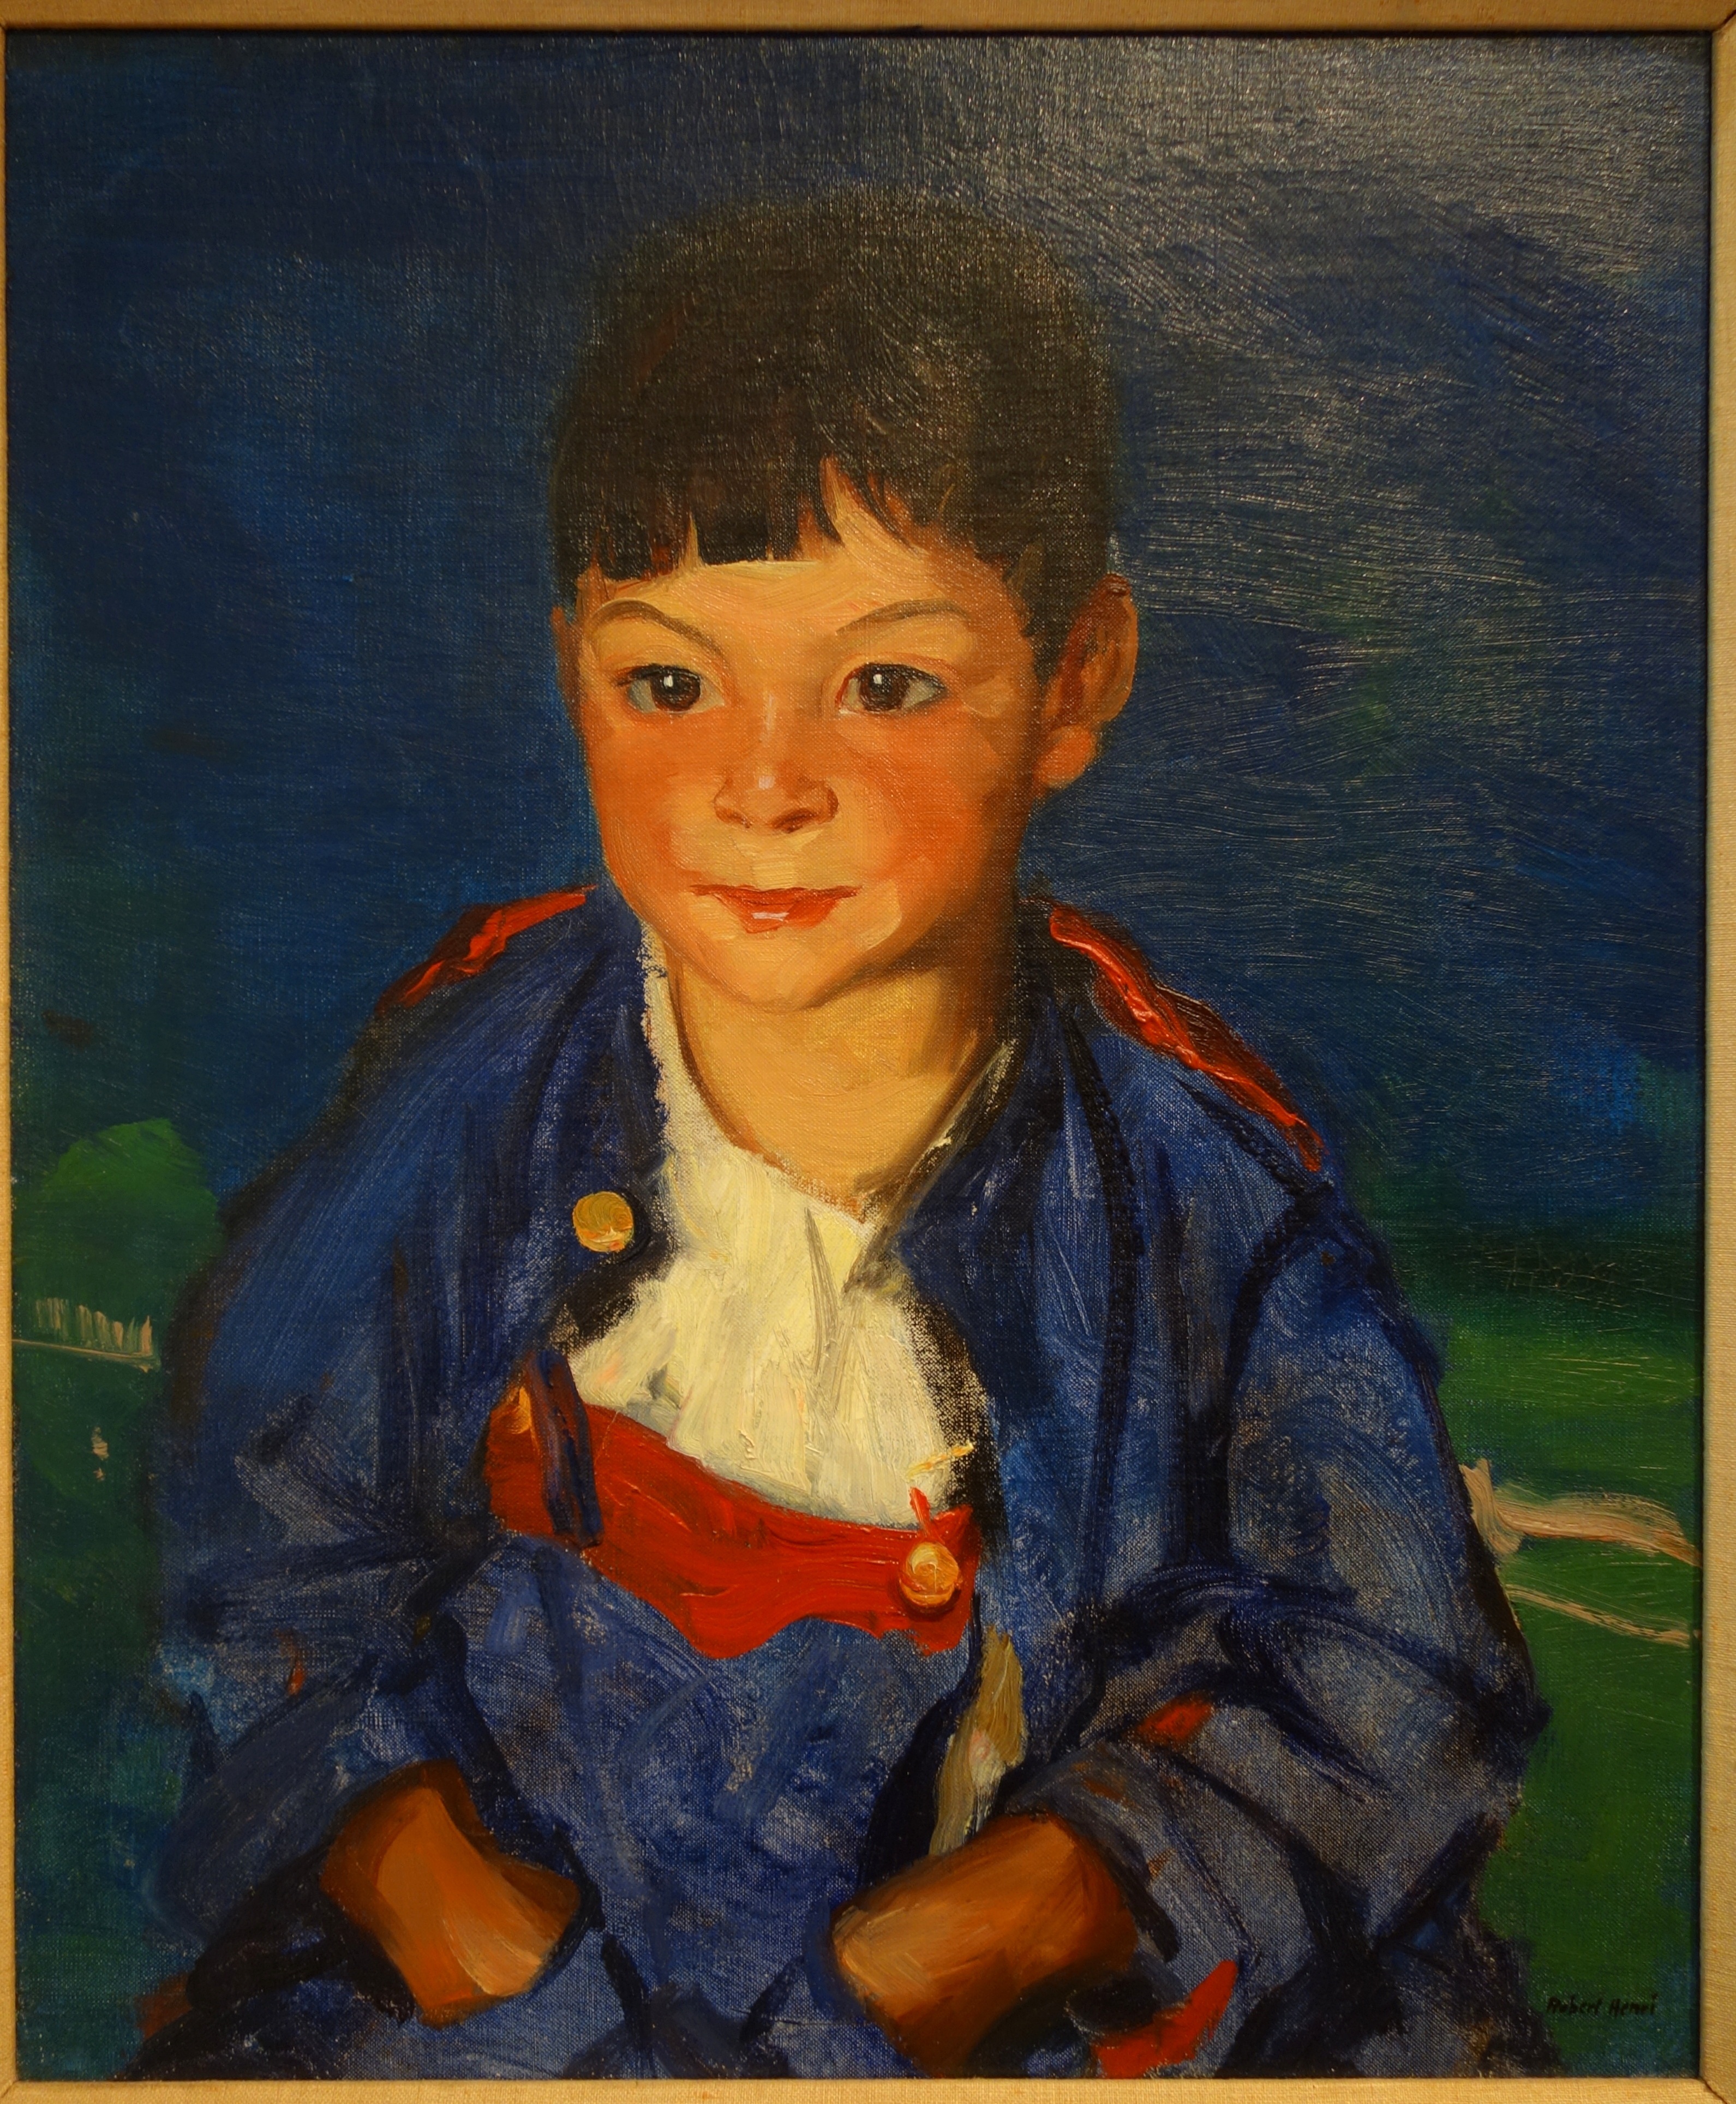
boy, portrait, museum, historic, artwork, painting, art, illustration, exhibit, oil, canvas, modern art, impressionist